Patriarch Kirill of Moscow

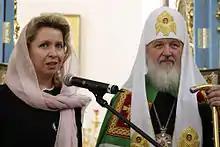
Patriarch Kirill and Svetlana Medvedeva at the church ceremony in Sestroretsk

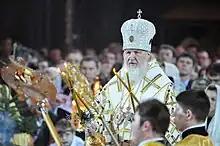
Patriarch Kirill holds a Christmas service at the Cathedral of Christ the Savior, 6 January 2011

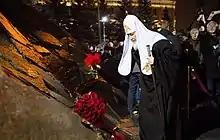
Patriarch Kirill attends a ceremony to unveil the Wall of Grief monument to victims of Stalinist repressions in October 2017

When Kirill was elected Patriarch on 27 January 2009, by the Local Council of the Russian Orthodox Church by secret vote he gained 508 out of 702 votes and was enthroned during a liturgy at the Cathedral of Christ the Saviour, Moscow on 1 February 2009. The service was attended, among others, by the President of Russia, Dmitry Medvedev and by the then prime minister Vladimir Putin.